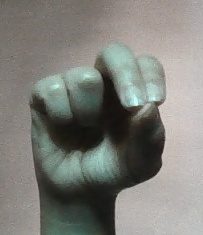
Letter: gaaf